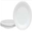
Label: plate